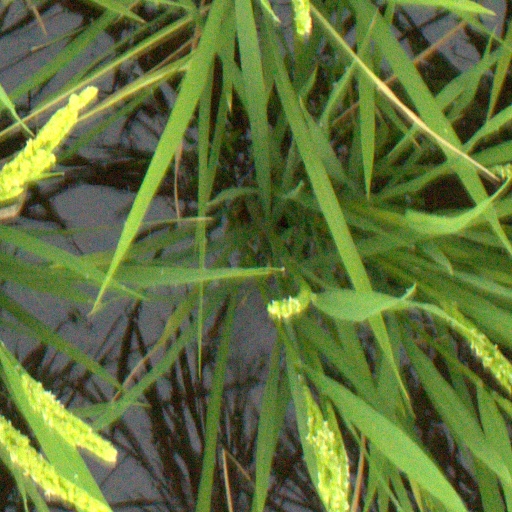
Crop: rice